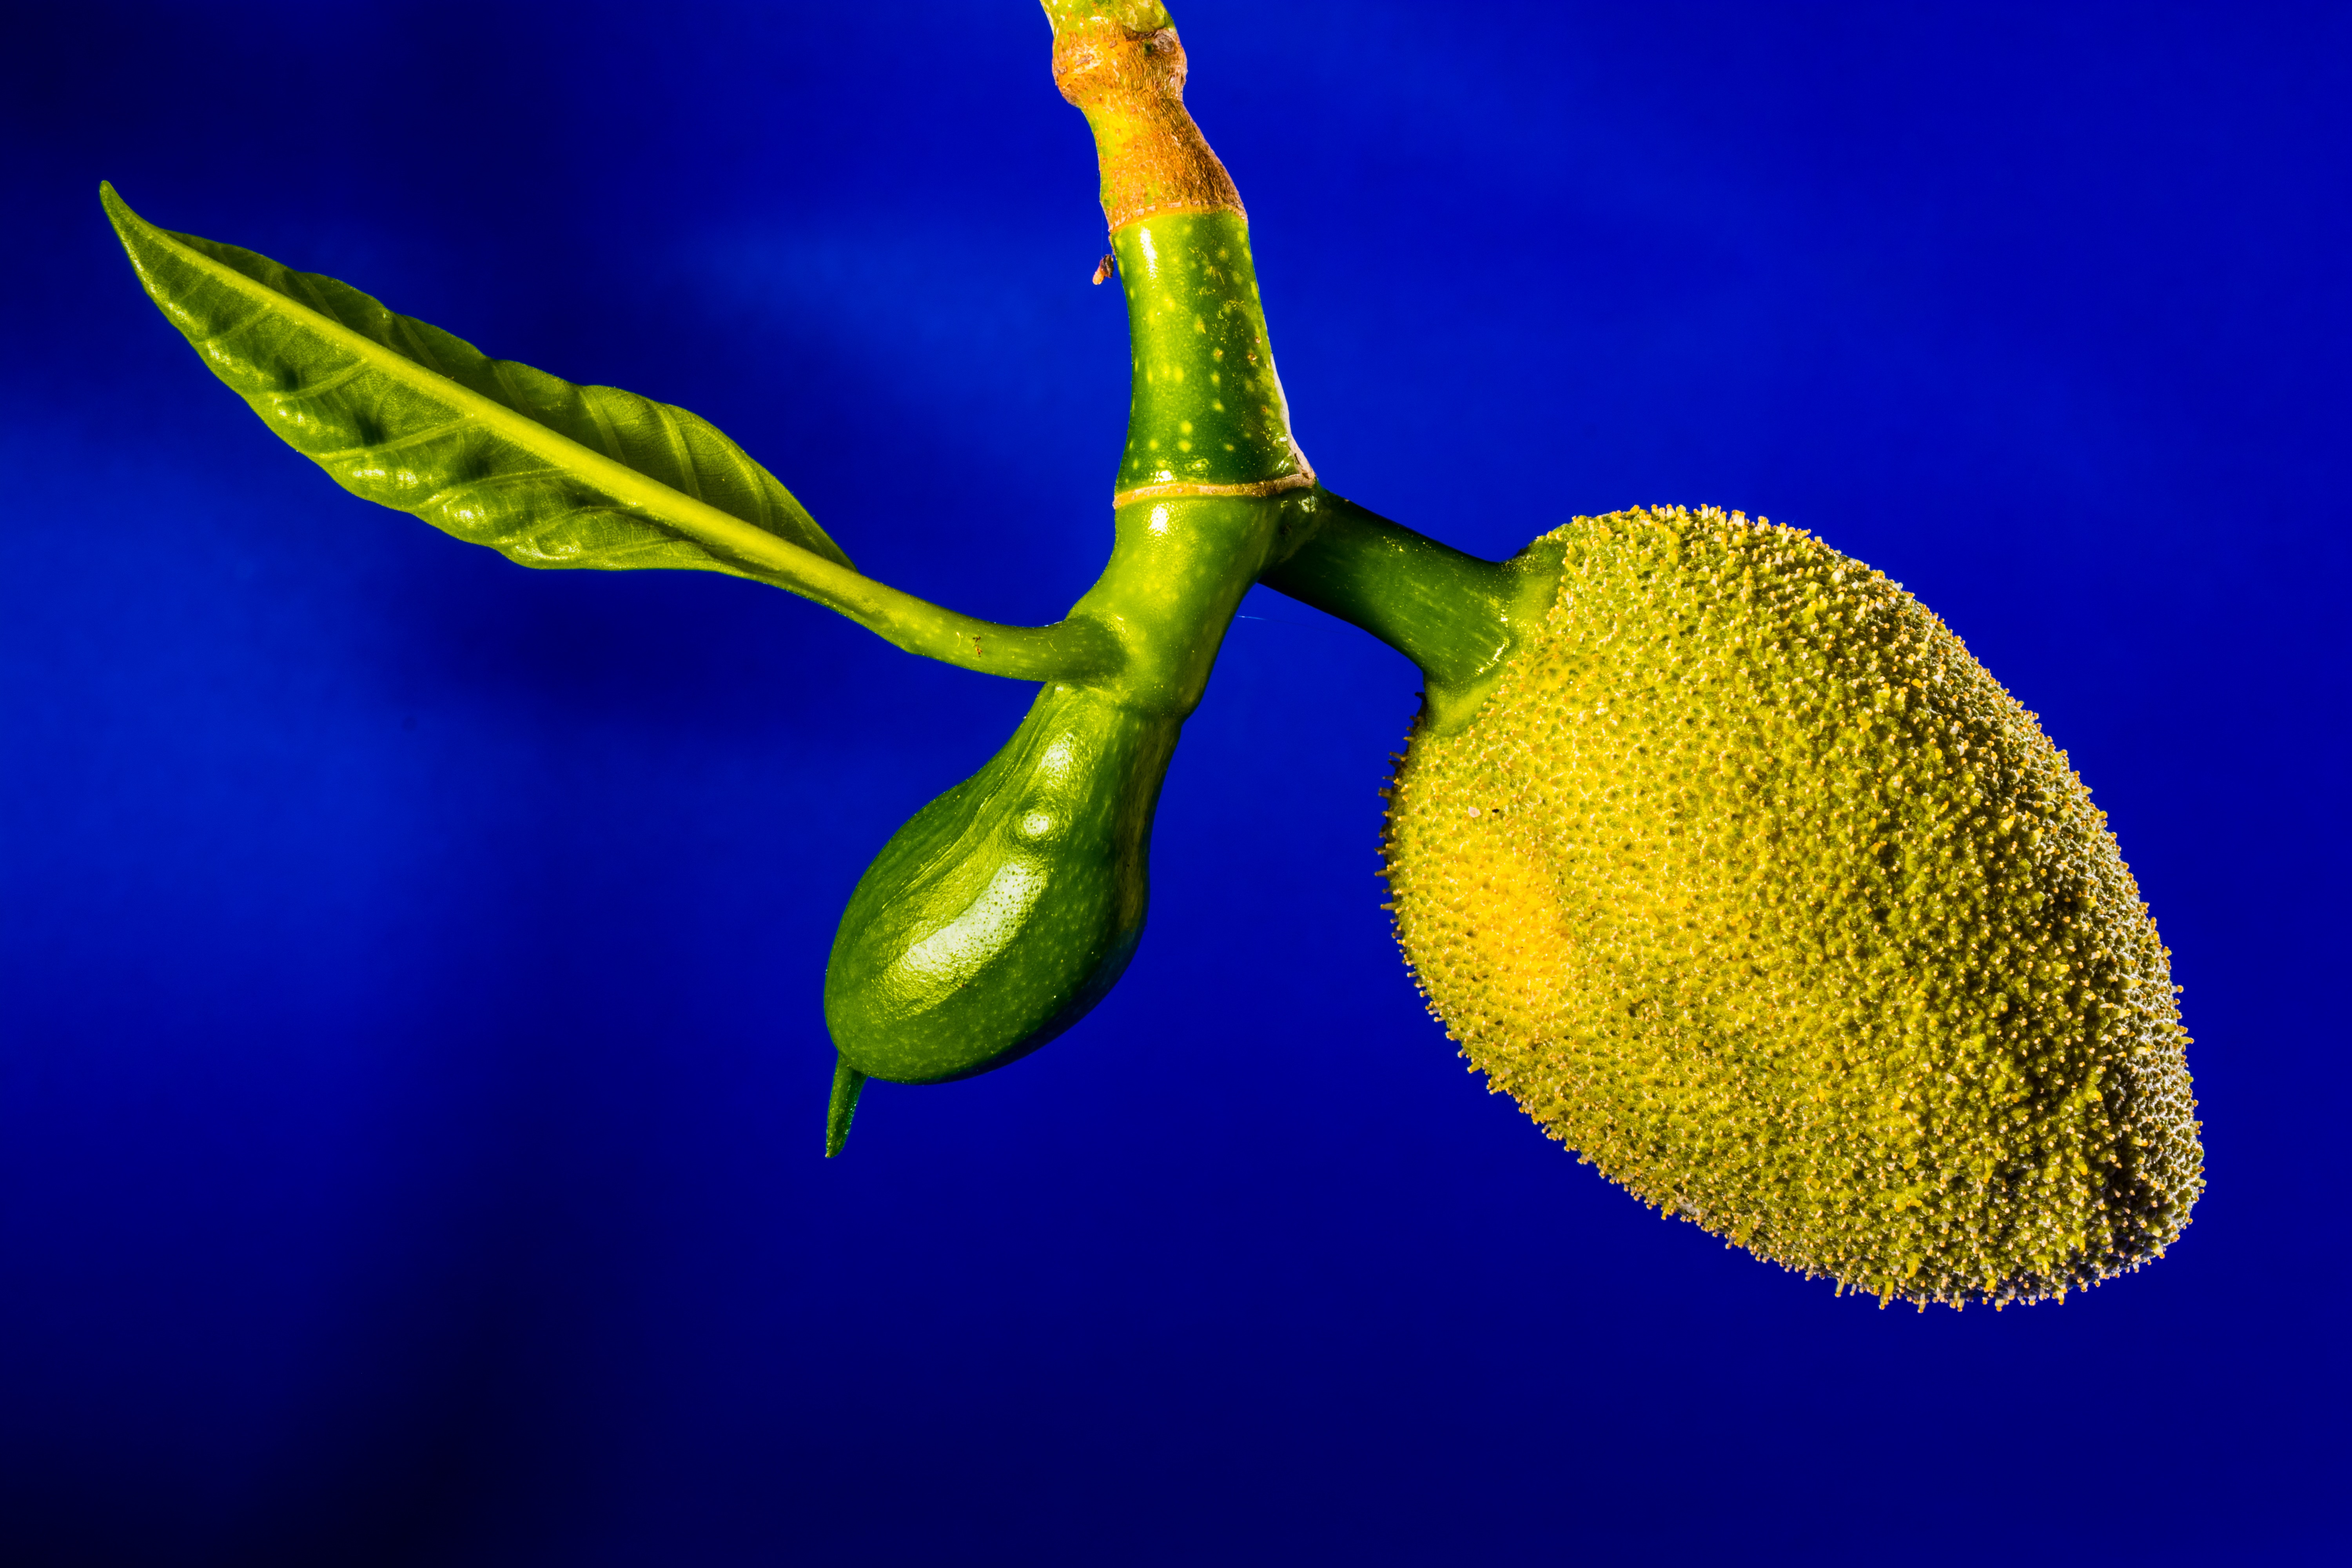
branch, plant, leaf, flower, pollen, green, produce, tropical, yellow, close, flora, close up, jack, bud, macro photography, flowering plant, jack fruit, plant stem, land plant, young jackfruit